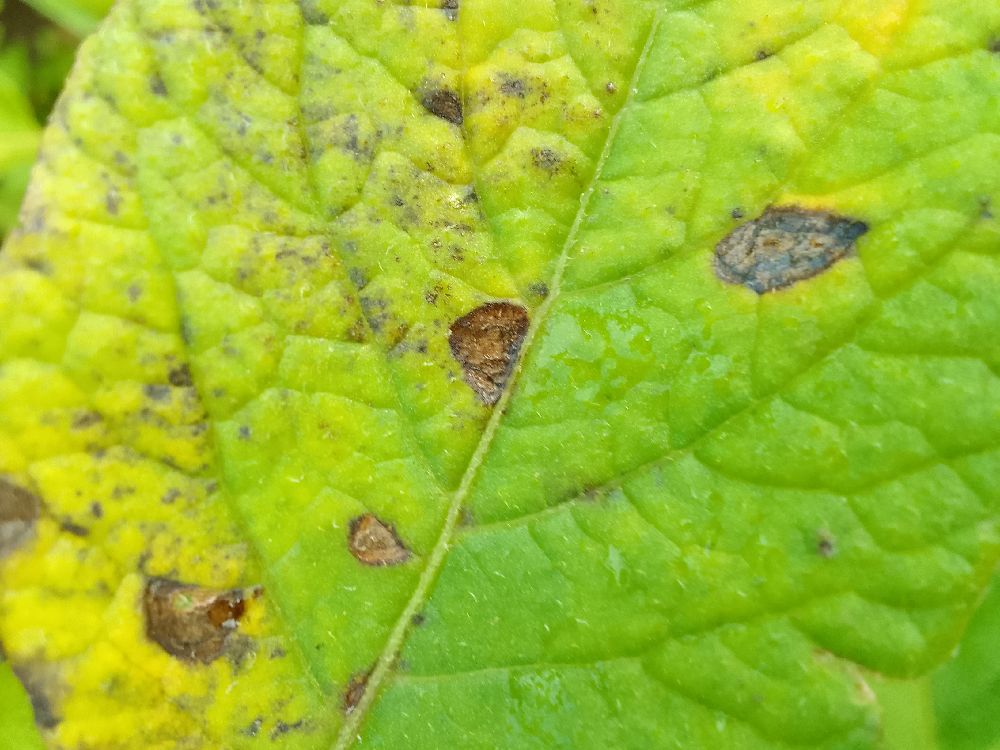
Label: Early blight